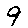
Label: 9